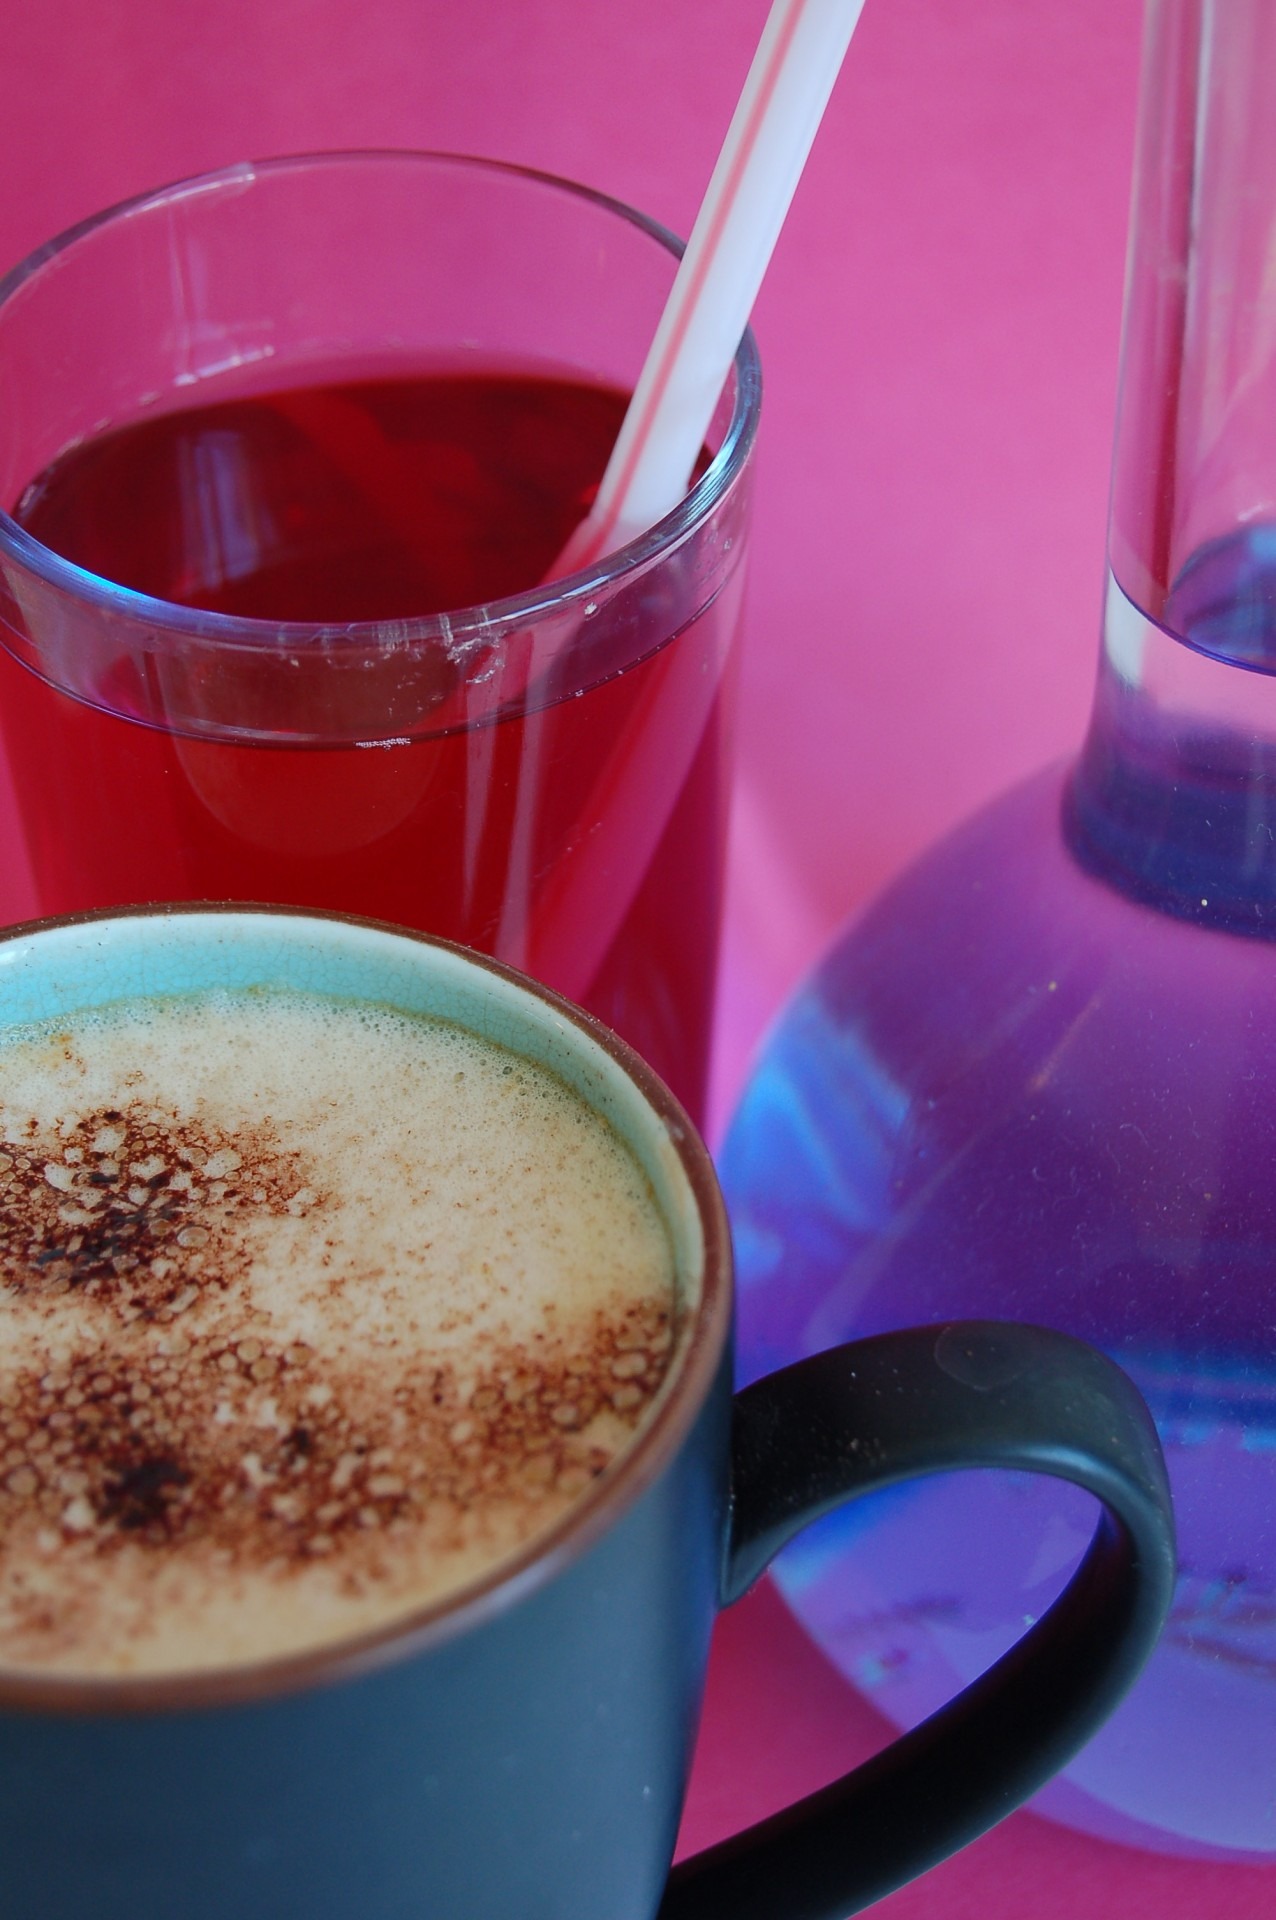
liquid, wine, tea, glass, hot chocolate, food, produce, beverage, drink, dessert, cocktail, smoothie, refreshment, milkshake, mixology